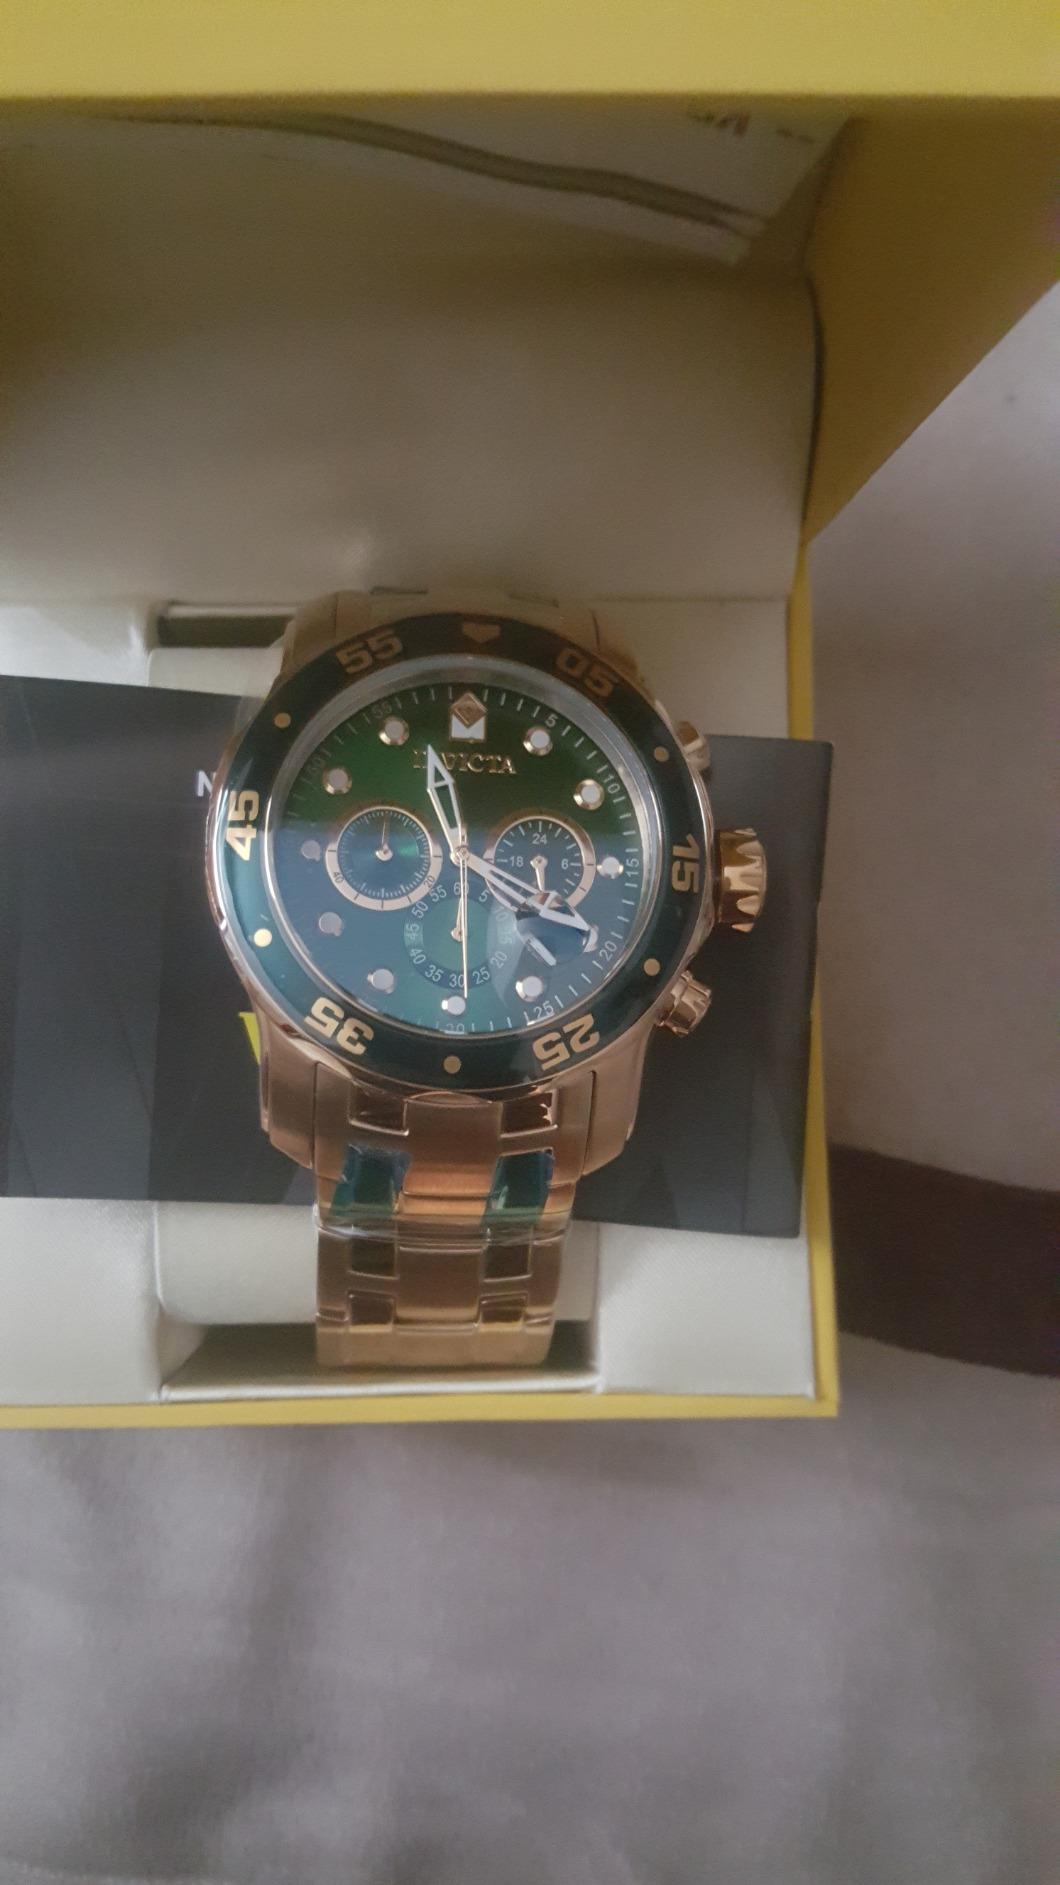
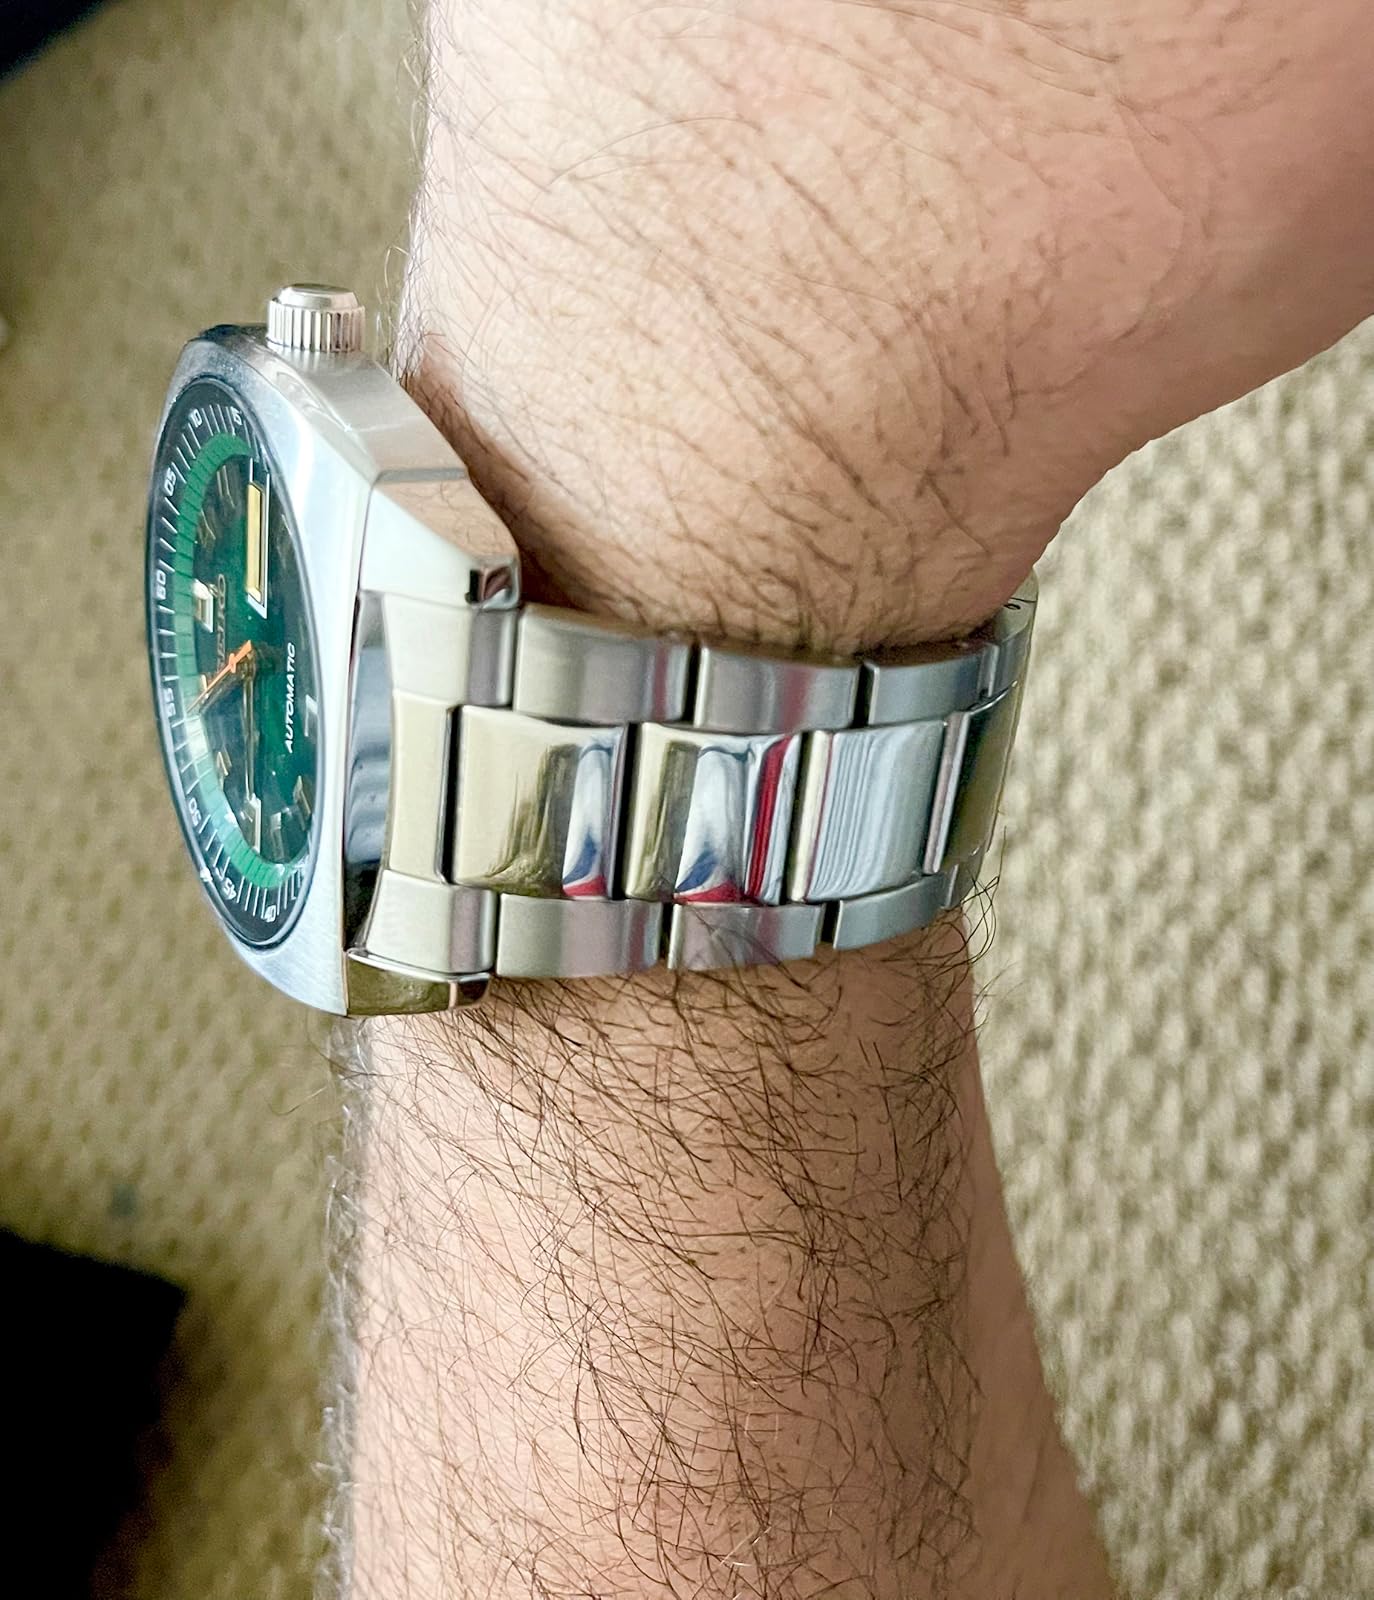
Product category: accessories_watch
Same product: no